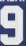
Number: 9